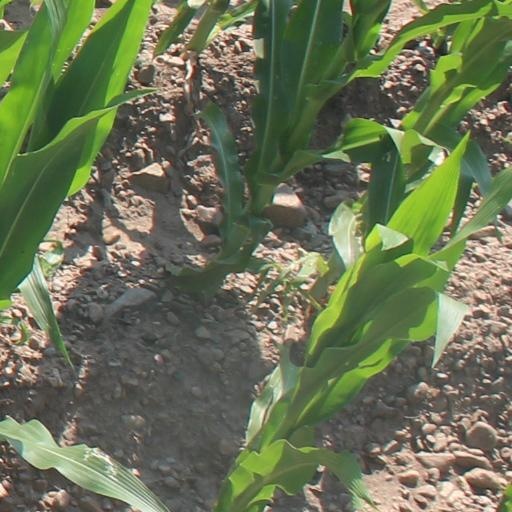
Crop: maize; corn